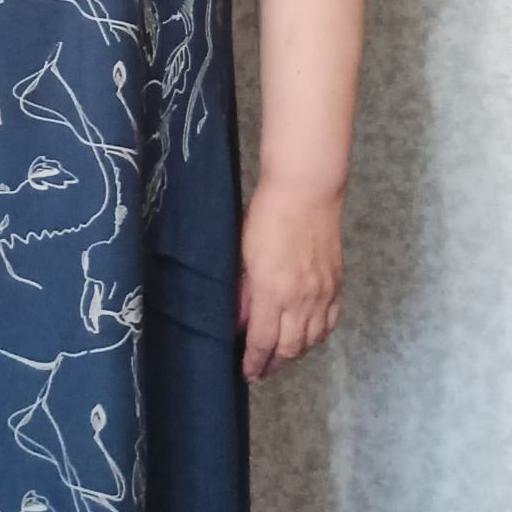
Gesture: no_gesture